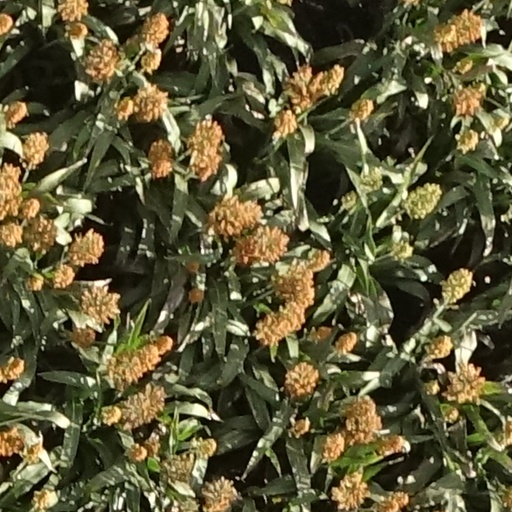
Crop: sorghum